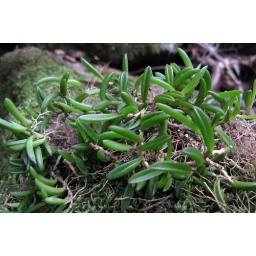
bulbophyllum carssulifolium.... the mat is shedding at the margins, clusters of plants falling to boulders below and the forest floor...